Italian National Ossario

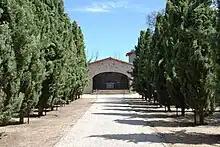
The Italian National Ossario, 2009

The Italian National Ossario, also known as the Murchison Ossario, is an ossuary, war cemetery and war memorial in Murchison, a town in the Goulburn Valley region of Victoria, Australia. The ossario holds the remains of 130 Italians interned during World War II.